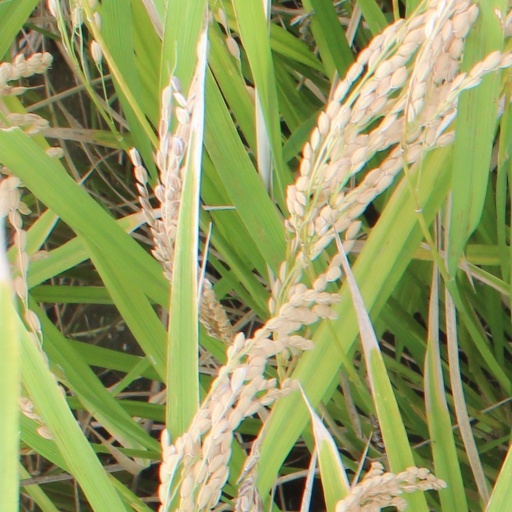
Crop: rice